Exotic Zoology

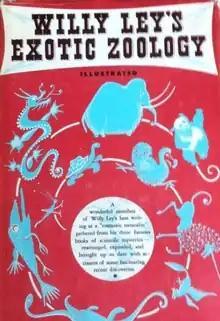

Exotic Zoology is a 1959 cryptozoological book by Willy Ley, a science writer and space advocate. The illustrator of the book is Olga Ley.